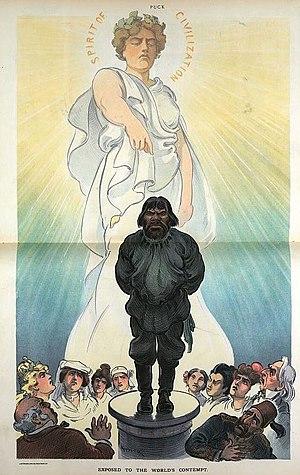
La russophobie désigne les sentiments antirusses, le plus souvent dans la politique et la littérature. Certains médias sont aussi taxés de « russophobes » pour leur propension à ne recenser que les événements négatifs impliquant les Russes ou survenant en Russie.